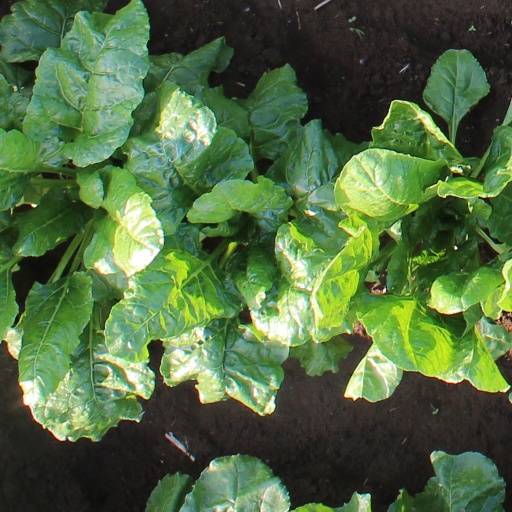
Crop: sugar beet